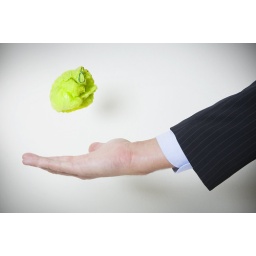
Business hand throwing a screwed up plastic bag in the air.